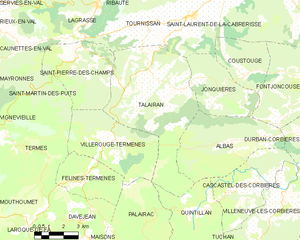
Carte des communes françaises: Talairan